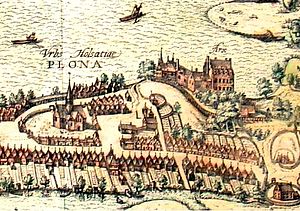
Plön Slot / 1500- og 1600-tallet
Det gamle Plön Slot omkring 1595 på en gravering af Georg Braun og Frans Hogenberg, udsnit fra Civitates orbis terrarum Haven.
Plön Slot er et slot fra 1630'erne, der ligger i byen Plön i den tyske delstat Slesvig-Holsten. Slottet er et af Slesvig-Holstens største bevarede slotsanlæg og et bygningsminde under Denkmalschutz. Siden 2002 har slottet været i privat eje og anvendes bl.a. som uddannelsessted for optikere.